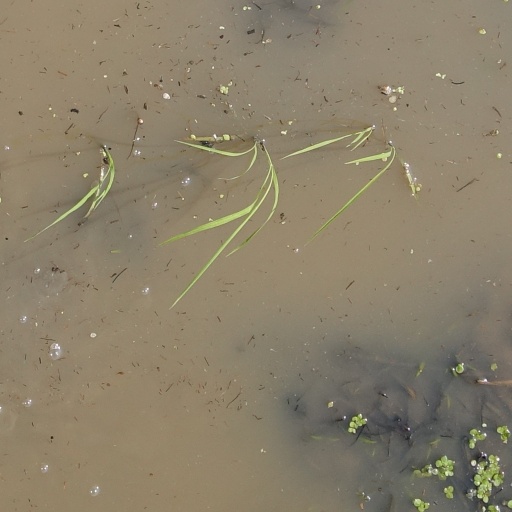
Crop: rice